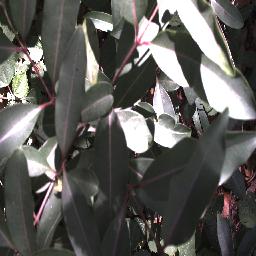
Label: rubber_vine